Seoul Central Mosque

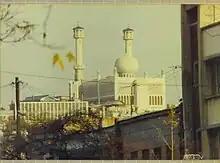
The mosque

Within one year of the opening of Seoul Central Mosque, the number of Muslims in Korea rose from less than three thousand to over fifteen thousand. That number rose again sharply to around one hundred fifty thousand with the large influx of foreign workers from Muslim countries such as Pakistan, Bangladesh, and Indonesia in the 1990s. By the 2000s, there were an estimated one hundred thousand Muslims in South Korea (though some estimates suggest there being as many as two hundred thousand).